Fred Delmare

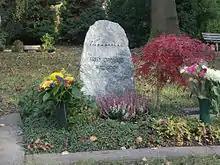
His grave in the Leipzig South Cemetery

The 1 meter 60 cm tall Delmare become famous primarily for his roles in more than 200 films. In his 50-year career he played roles like "Pippig" in "Naked Among Wolves", the tire dealer "Saft" in "The Legend of Paul and Paula" and "Enno Kluge" in "Every Man Dies Alone". With these roles Delmare became one of the most popular film actors in the GDR. In the 1990s he appeared increasingly in TV series, including in "Lindenstraße", in "Unser Charly" and as "Friedrich Steinbach" in "In aller Freundschaft". His actor career ended in November 2005 with a day of shooting for the series "In aller Freundschaft". This last episode with Delmare as "Grandpa Friedrich" was broadcast on 31 January 2006. In December 2005 it became known that he was suffering from Alzheimer's disease, and from the beginning of 2006 he lived in a Leipzig nursing home.